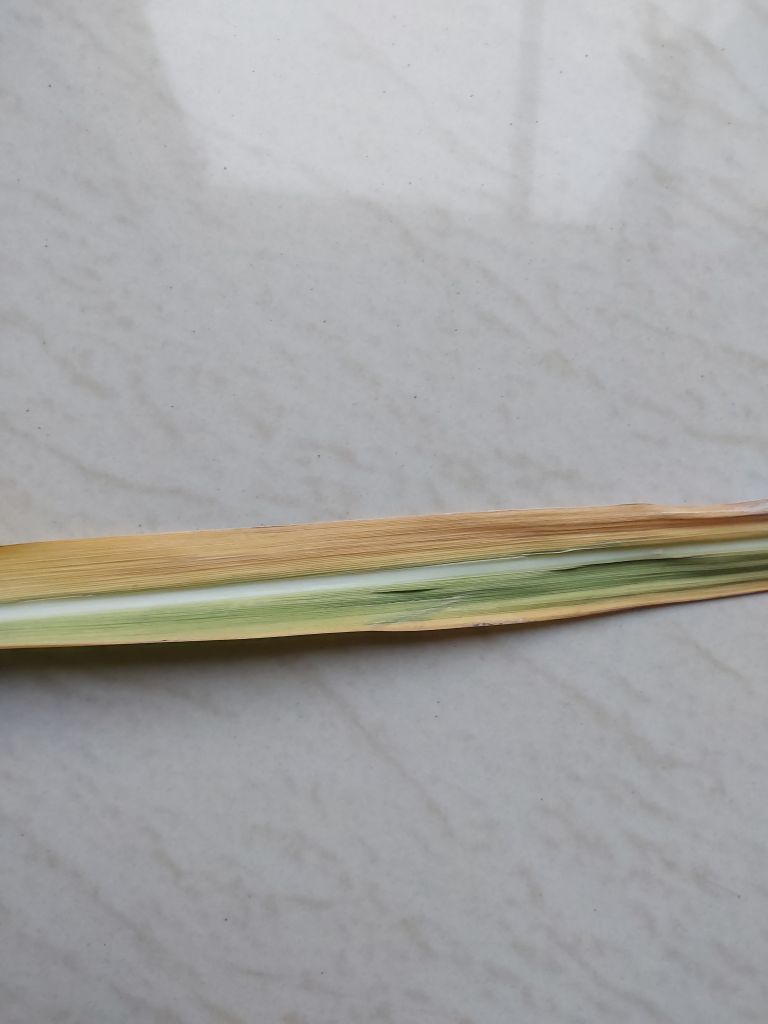
Label: Yellow Leaf